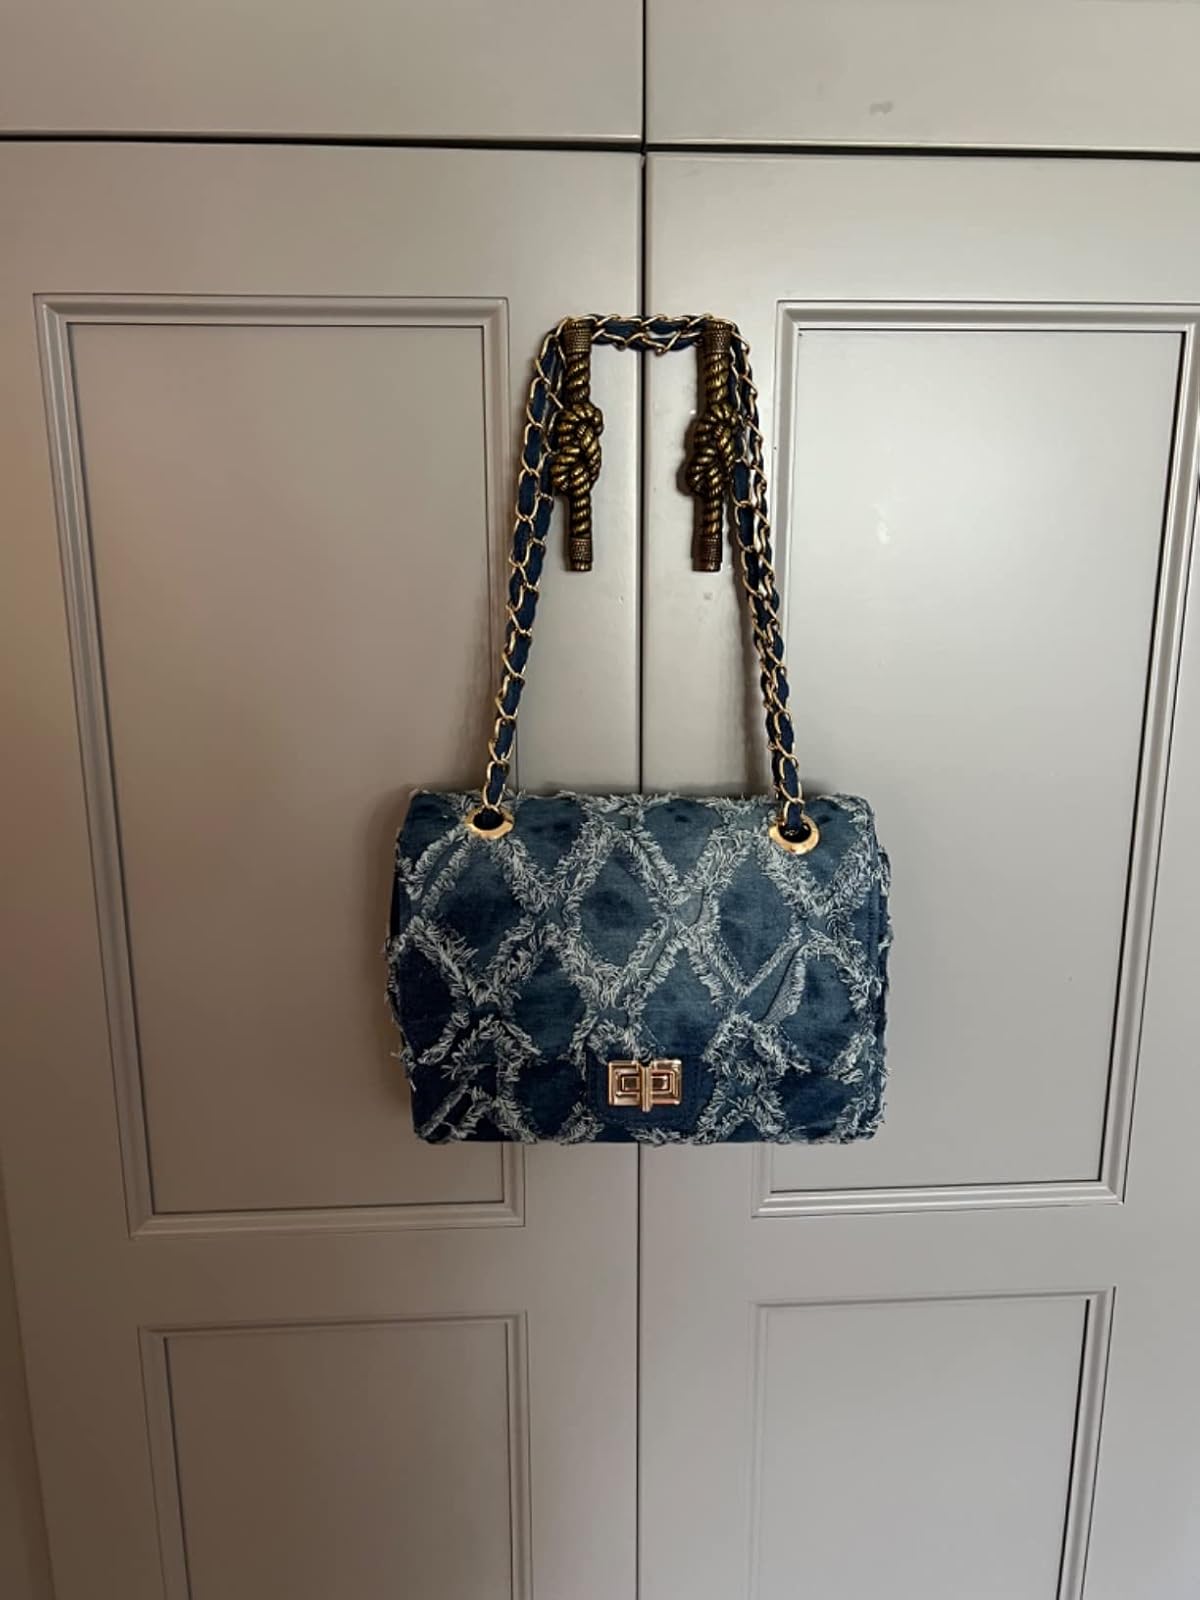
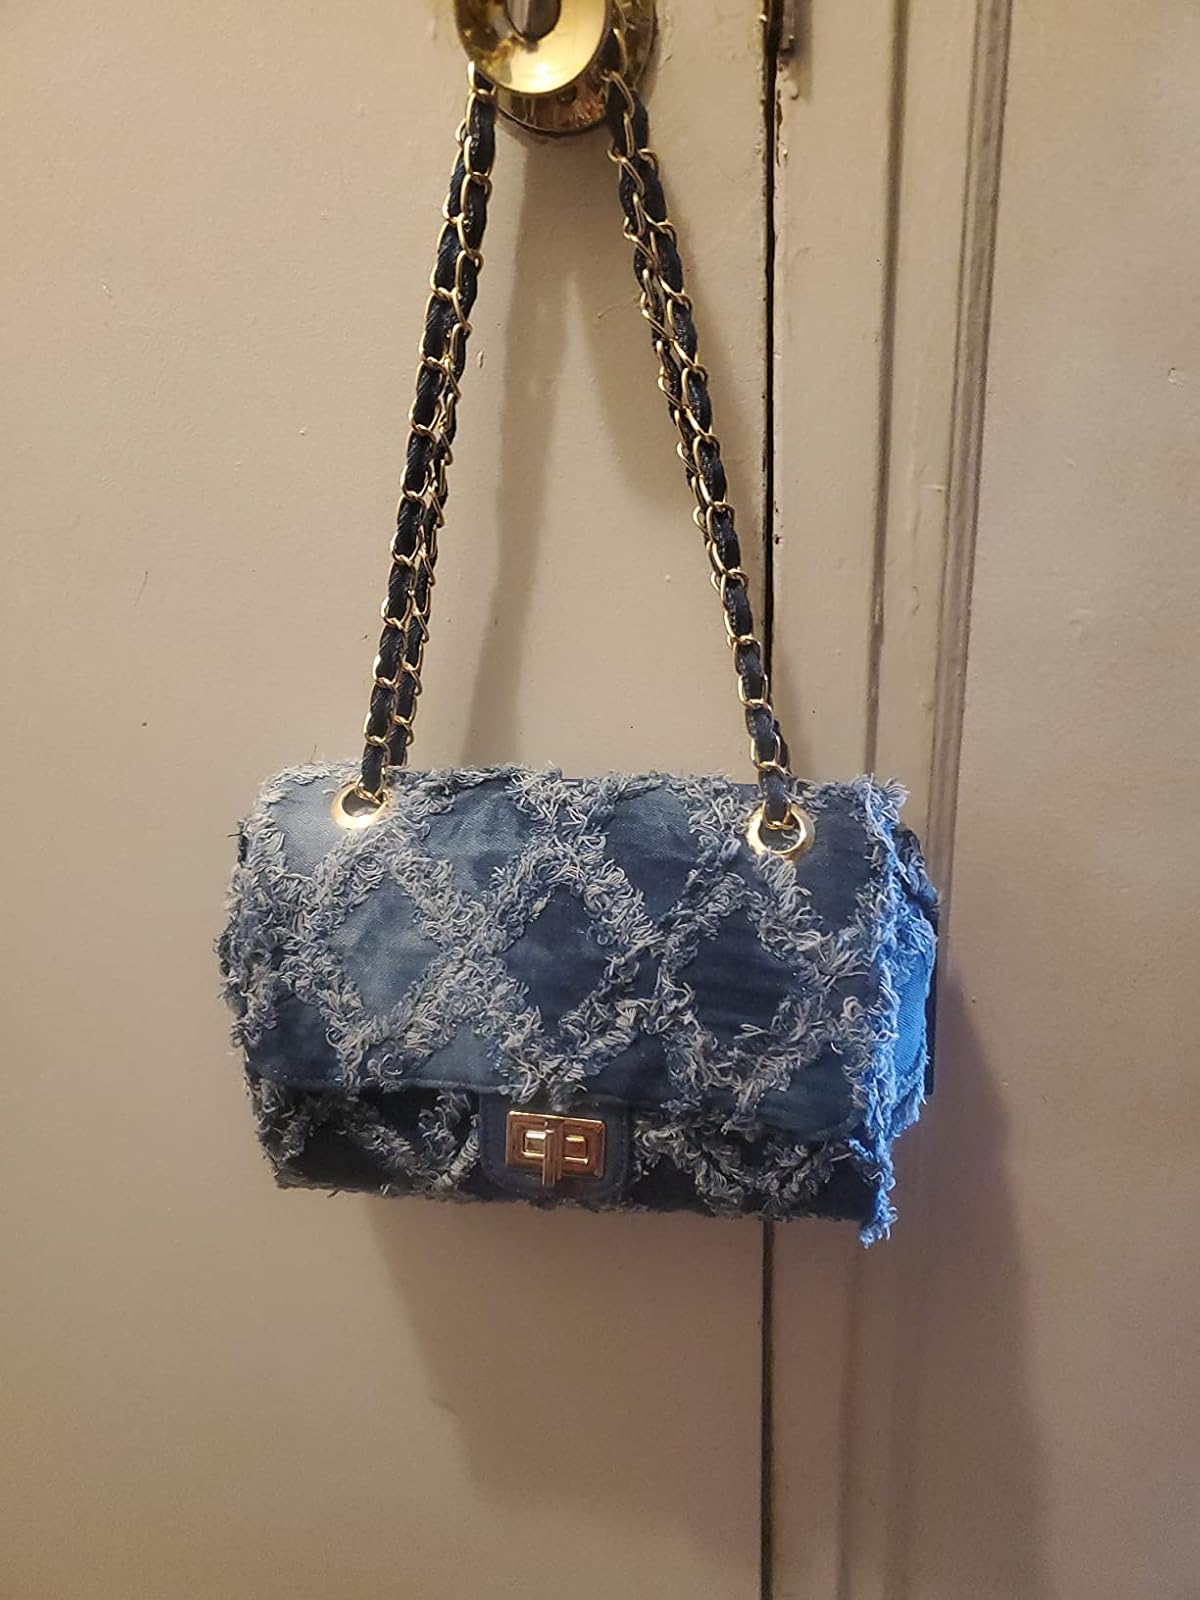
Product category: accessories_handbag
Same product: yes